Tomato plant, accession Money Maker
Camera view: tilt-top (135 deg); turntable rotation: 210 degrees
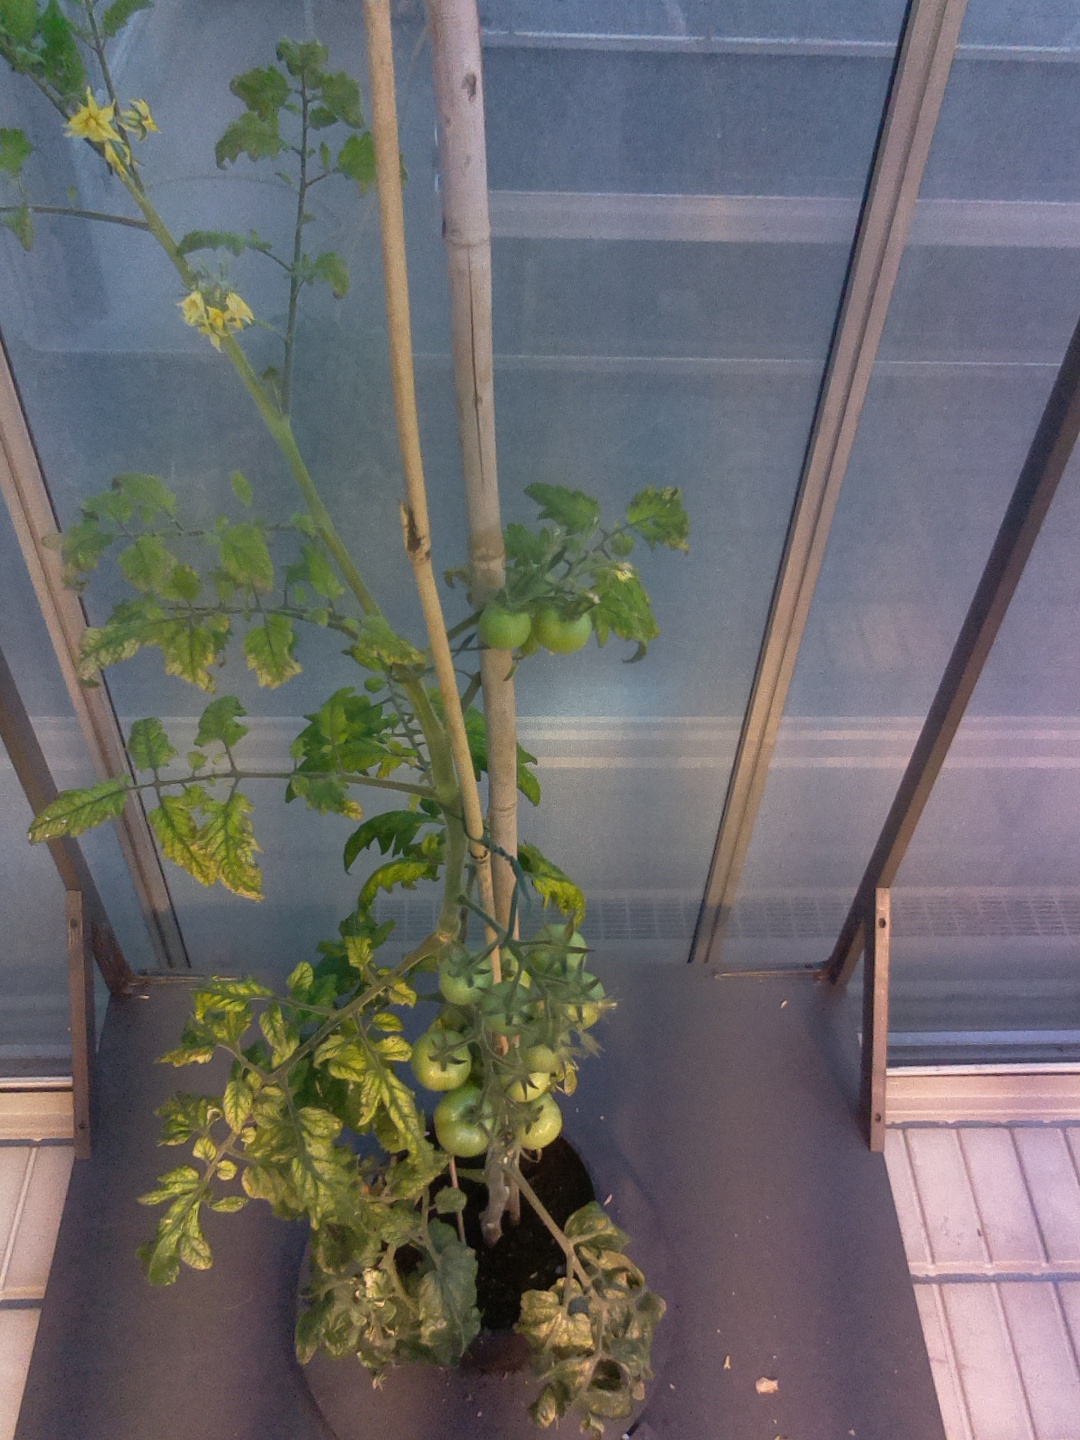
BBCH growth stage 74: 40%-50% of final fruit size